Morville-sur-Andelle

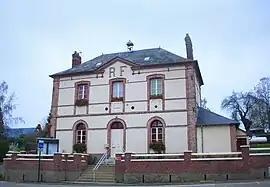
The town hall in Morville-sur-Andelle

Morville-sur-Andelle is a former commune in the Seine-Maritime department in the Normandy region in northern France. On 1 January 2025, it was merged into the new commune of Morville-le-Héron.